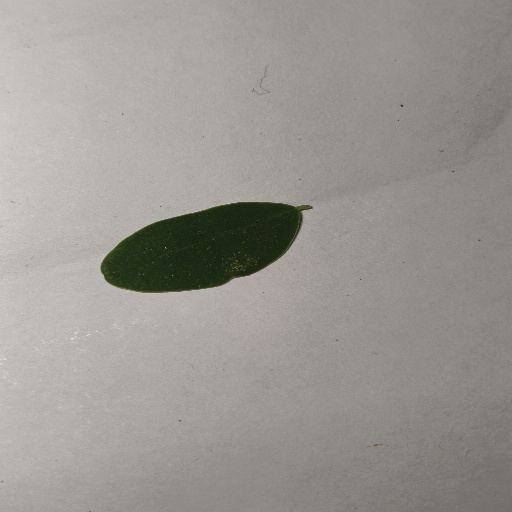
Species: Sojina
Leaf condition: Healthy Leaf